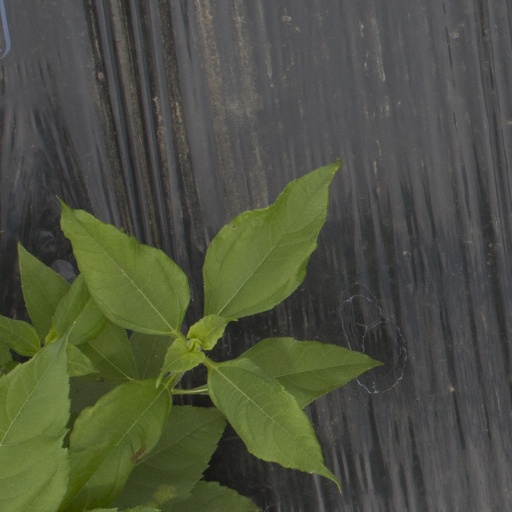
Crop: Jerusalem artichoke